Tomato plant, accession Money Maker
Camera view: horizontal (90 deg, fisheye); turntable rotation: 90 degrees
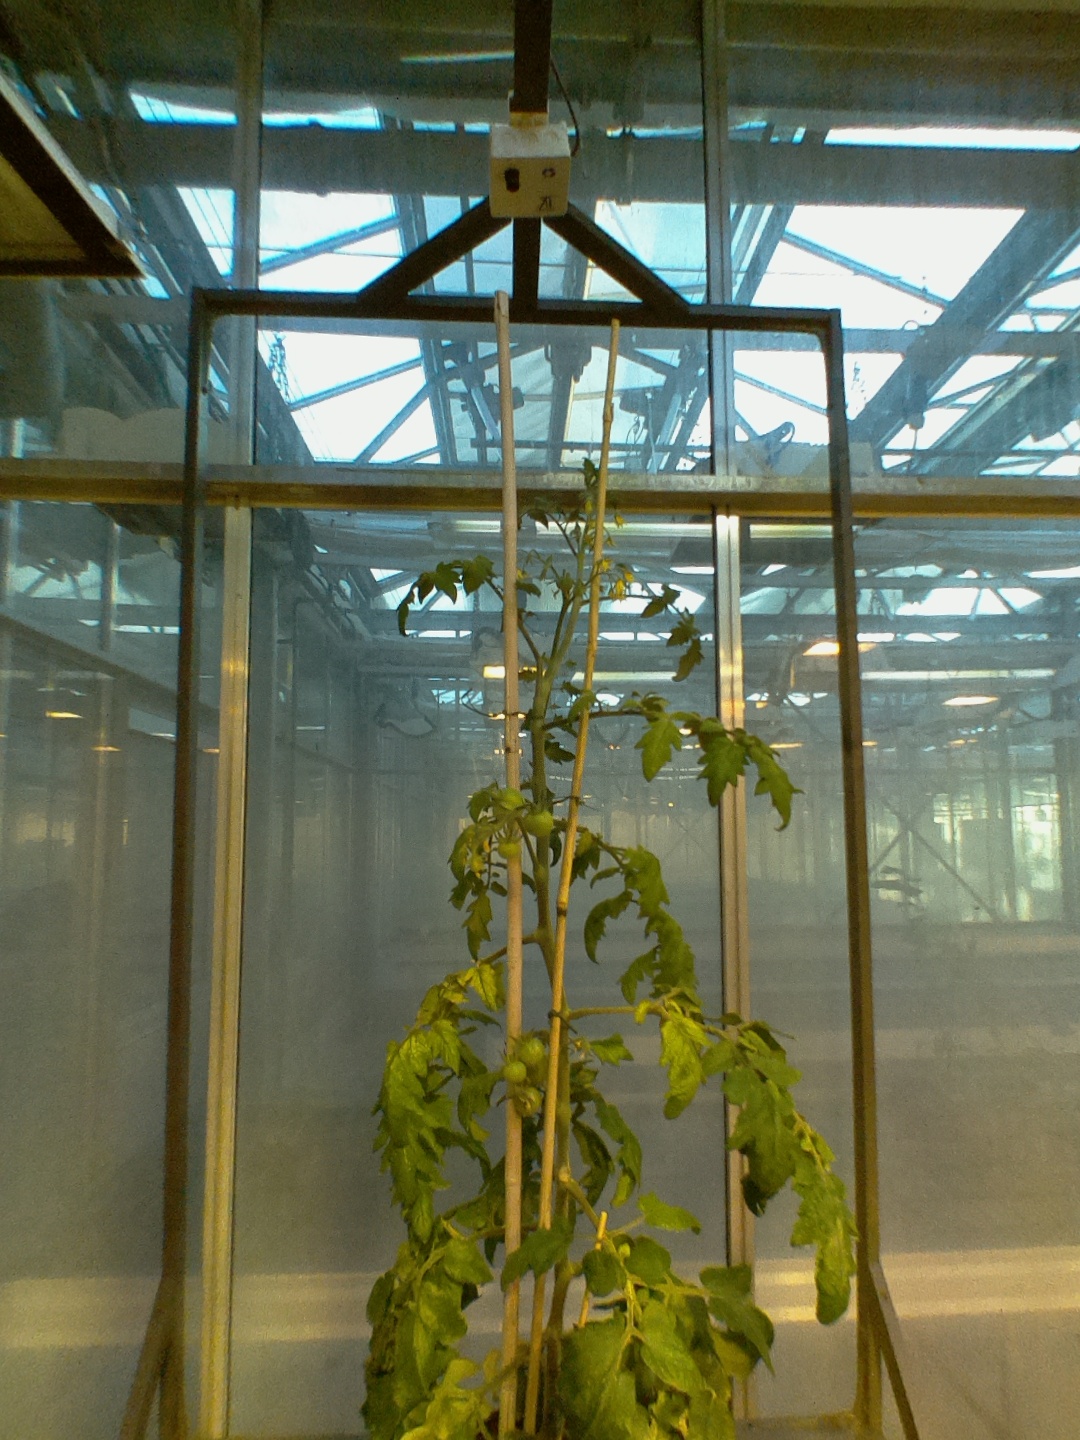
BBCH growth stage 73: 30%-40% of final fruit size